Politics and sports

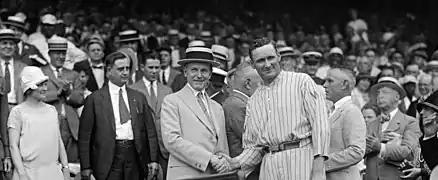
US President Calvin Coolidge (left) and Washington Senators pitcher Walter Johnson (right) shake hands.

In 1964, Indonesia and other socialist countries decided to boycott the 1964 Summer Olympics as a response for Indonesian suspension from the IOC. The trouble began after the Asian Games in 1962 in Jakarta which Indonesia hosted and for which Taiwan and Israel were refused entry cards. Despite being readmitted to the IOC, Sukarno decided to boycott the Olympics and responded by declaring: "The International Olympic Games have proved to be openly an imperialistic tool… Now let's frankly say, sports have something to do with politics. Indonesia proposes now to mix sports with politics, and let us now establish the Games of the New Emerging Forces, the GANEFO… against the Old Established Order." As a response, Sukarno held a parallel Olympics, GANEFO, inviting People's Republic of China and North Korea of whom had friendly relations at the time. GANEFO would later collapse after the rise of Suharto which the 2nd Asian GANEFO was scheduled to be held in Pyongyang